Abner Phelps House

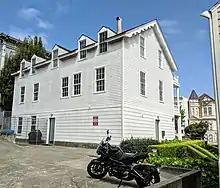
Rear view of the Abner Phelps House

The building has moved three times; once in 1890 for the road grading on Divisadero Street and then repositioned in the same place, secondly in 1904 to reposition the house so that stores could be built along Divisadero and in the 1970s it was repositioned on the lot to allow for a front yard. It previously had the address 329 Divisadero Street.